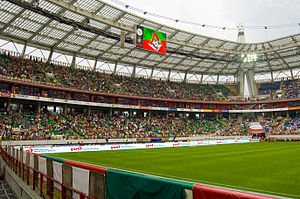
FK Lokomotiv Moskva
"Futbolnij klub Lokomotiv Moskva russisk: Футбо́льный клуб ""Локомоти́в"" Москва́ er et traditionsrigt russisk fodboldhold med base i Moskva.